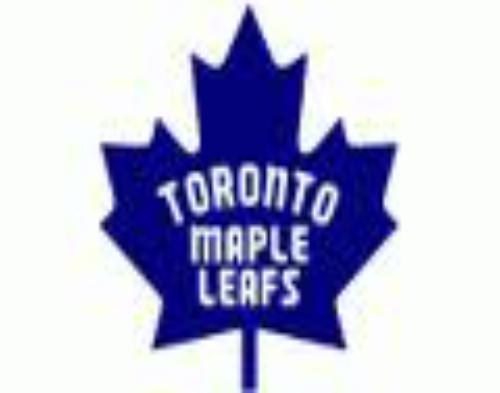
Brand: Maple Leaf
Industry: Necessities